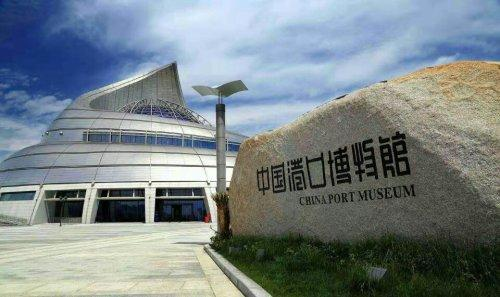
地标名称：中国港口博物馆
所在城市：宁波市·北仑区